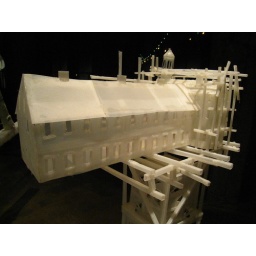
made out of recycled plastic bottles by ellen driscoll at smack mellon in dumbo